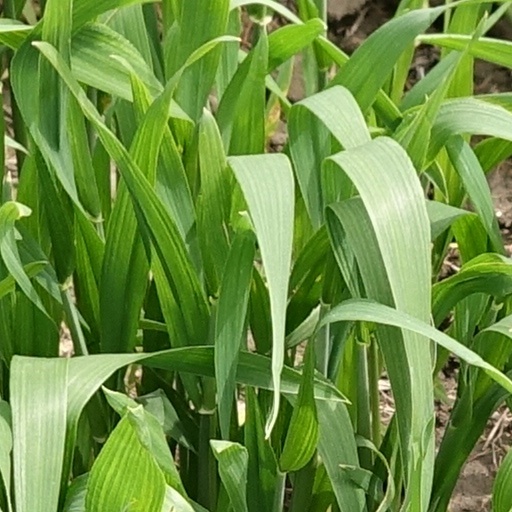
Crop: wheat